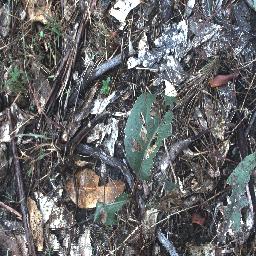
Label: negative